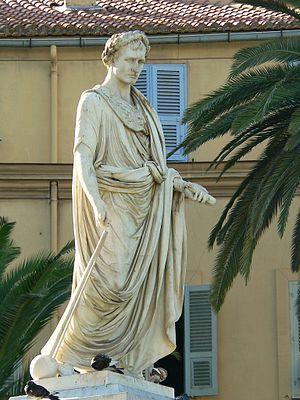
Statue de Napoléon Bonaparte représenté en premier consul. Cette statue en marbre blanc du sculpteur italien Francesco Massimiliano Laboureur, a été commandée par le Cardinal Fesch. Inaugurée le 5 mai 1850, elle domine la fontaine en granit, dite Fontaine des quatre lions de Jérôme Maglioli. Place Foch (toujours appelée par les Ajacciens Place des Palmiers) Ajaccio
Francesco Laboureur, aussi appelé Francesco Massimiliano Laboureur, le cavalier Massimiliano Laboureur, en français François-Maximilien Laboureur, est un sculpteur italien né à Rome le 11 novembre 1767, et mort dans la même ville le 6 mars 1831.